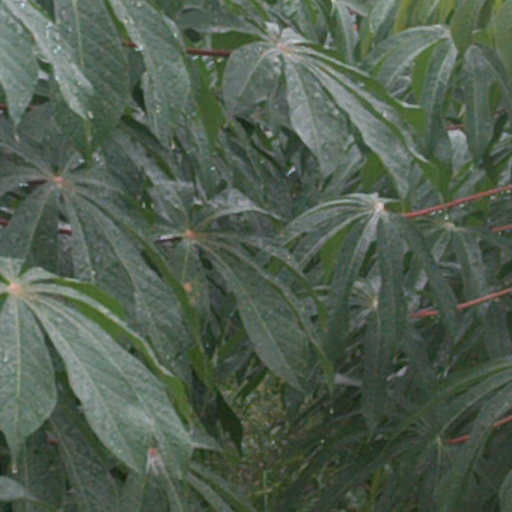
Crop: cassava